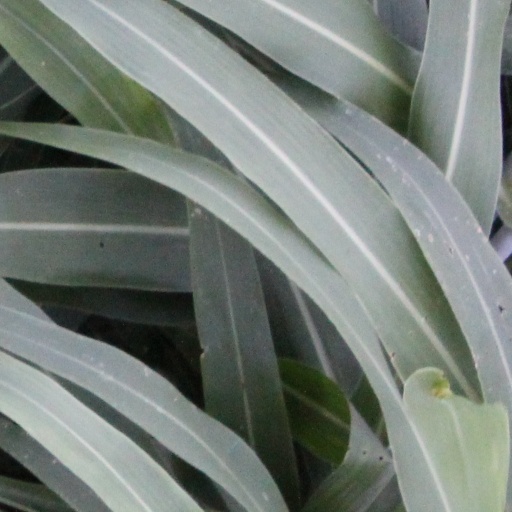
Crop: sorghum